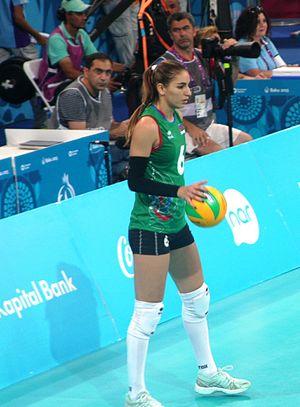
Ayşən Abduləzimova est une joueuse de volley-ball azérie née le 11 avril 1993 à Shaki. Elle mesure 1,84 m et joue au poste de centrale.
Les Jeux européens de 2015, officiellement connus comme les Iᵉʳˢ Jeux européens, ont lieu du 12 au 28 juin 2015 à Bakou, en Azerbaïdjan. Les Jeux européens sont une compétition multisports créée en 2012.